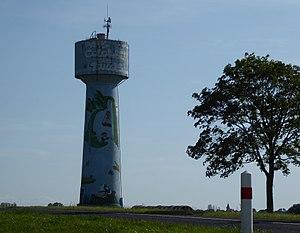
Château d'eau bleu ciel, décoré, près de Moutrot (Meurthe-et-Moselle, France)
La communauté de communes du Pays de Colombey et du Sud Toulois est une communauté de communes française, située dans les départements de Meurthe-et-Moselle et des Vosges, et dans la région Grand Est.